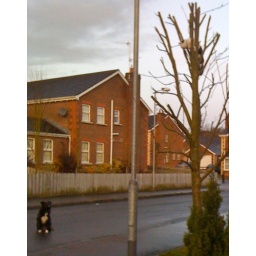
rubio with cat in tree